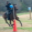
Label: horse